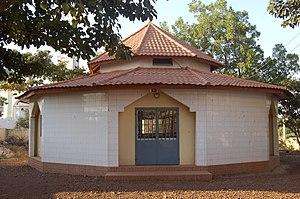
La Case de Thierno Aliou Bhoubha Ndiyan à Labé
Thierno Abdourahmane Bah, né vers 1916 à Donghol Thiernoya, Labé Guinée et décédé le 22 septembre 2013 à Labé Guinée, est un écrivain, poète, théologien musulman et une personnalité politique peul, l'un des représentants importants de la science Islamique et de la culture peul du Fouta-Djallon.